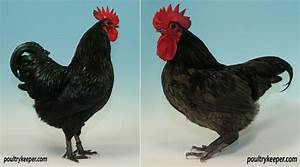
Label: gallina